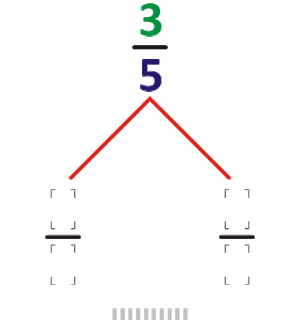
En théorie des nombres et en combinatoire, l'arbre de Calkin-Wilf, est un arbre dont les sommets sont en bijection avec les nombres rationnels positifs. L'arbre a pour racine le nombre 1, et tout nombre rationnel positif, exprimé sous la forme d'une fraction réduite a/b, a deux enfants qui correspondent aux nombres a/ et /b. Chaque nombre rationnel positif figure exactement une fois dans l’arbre.